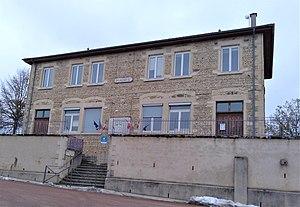
Mairie de Crachier
Crachier est une commune française située dans le département de l'Isère en région Auvergne-Rhône-Alpes.